Bora Bora (2011 film)

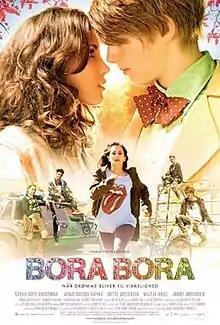
Film poster

Bora Bora is a 2011 Danish musical drama film written and directed by Hans Fabian Wullenweber.